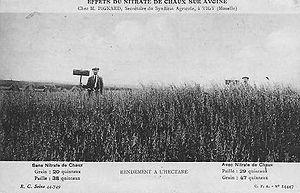
effets du nitrate de chaux sur avoine - 57640 vigy
Vigy est une commune française du département de la Moselle. C’est un village fleuri situé dans un cadre forestier protégé, possédant un riche patrimoine architectural rural. Vigy constitue un chef-lieu de canton. Ses habitants s’appellent les Torlas.